Kore & Skalp

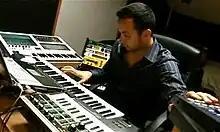
Skalp in studio

Kore (real name Djamel Fezari) & Skalp (real name Pascal Boniani Koeu) have mixed tracks by a great number of French artists. They produced the album "La Vie Avant la Mort" (Life Before Death) by French rapper Rohff, and they have taken part in producing songs for albums by Booba, Don Choa, Willy Denzey, Leslie and all of the comedy DVDs by Jamel Debbouze. They have made the music to the movie "Taxi 3" along with DJ Mehdi and The Neptunes.